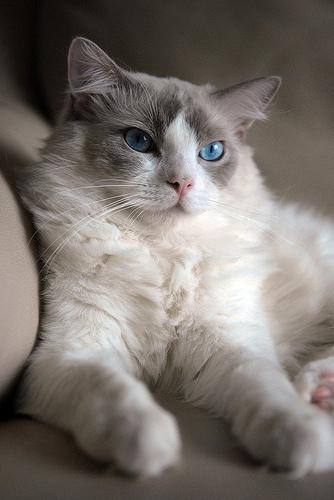
Breed: Ragdoll